Hypochondroplasia

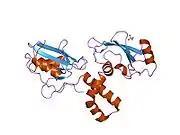
TYK

This disorder results from mutations in the proximal tyrosine kinase domain of the FGFR3 gene. This gene plays an important role in embryonic development, helping to regulate activities such as cell division, migration and differentiation.